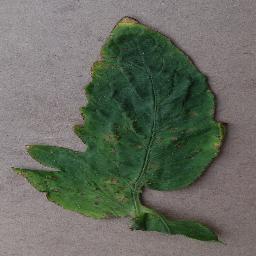
Label: Tomato___Bacterial_spot